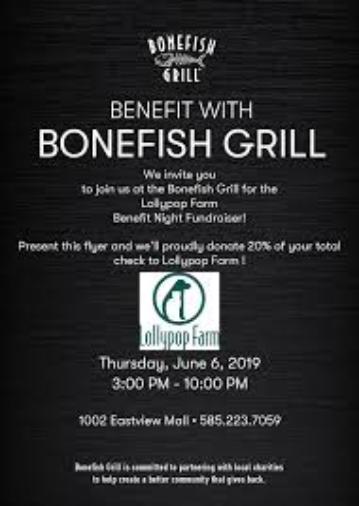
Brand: Bonefish Grill
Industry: Others